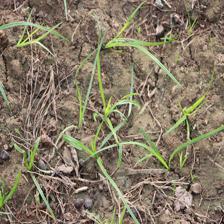
Label: Grass